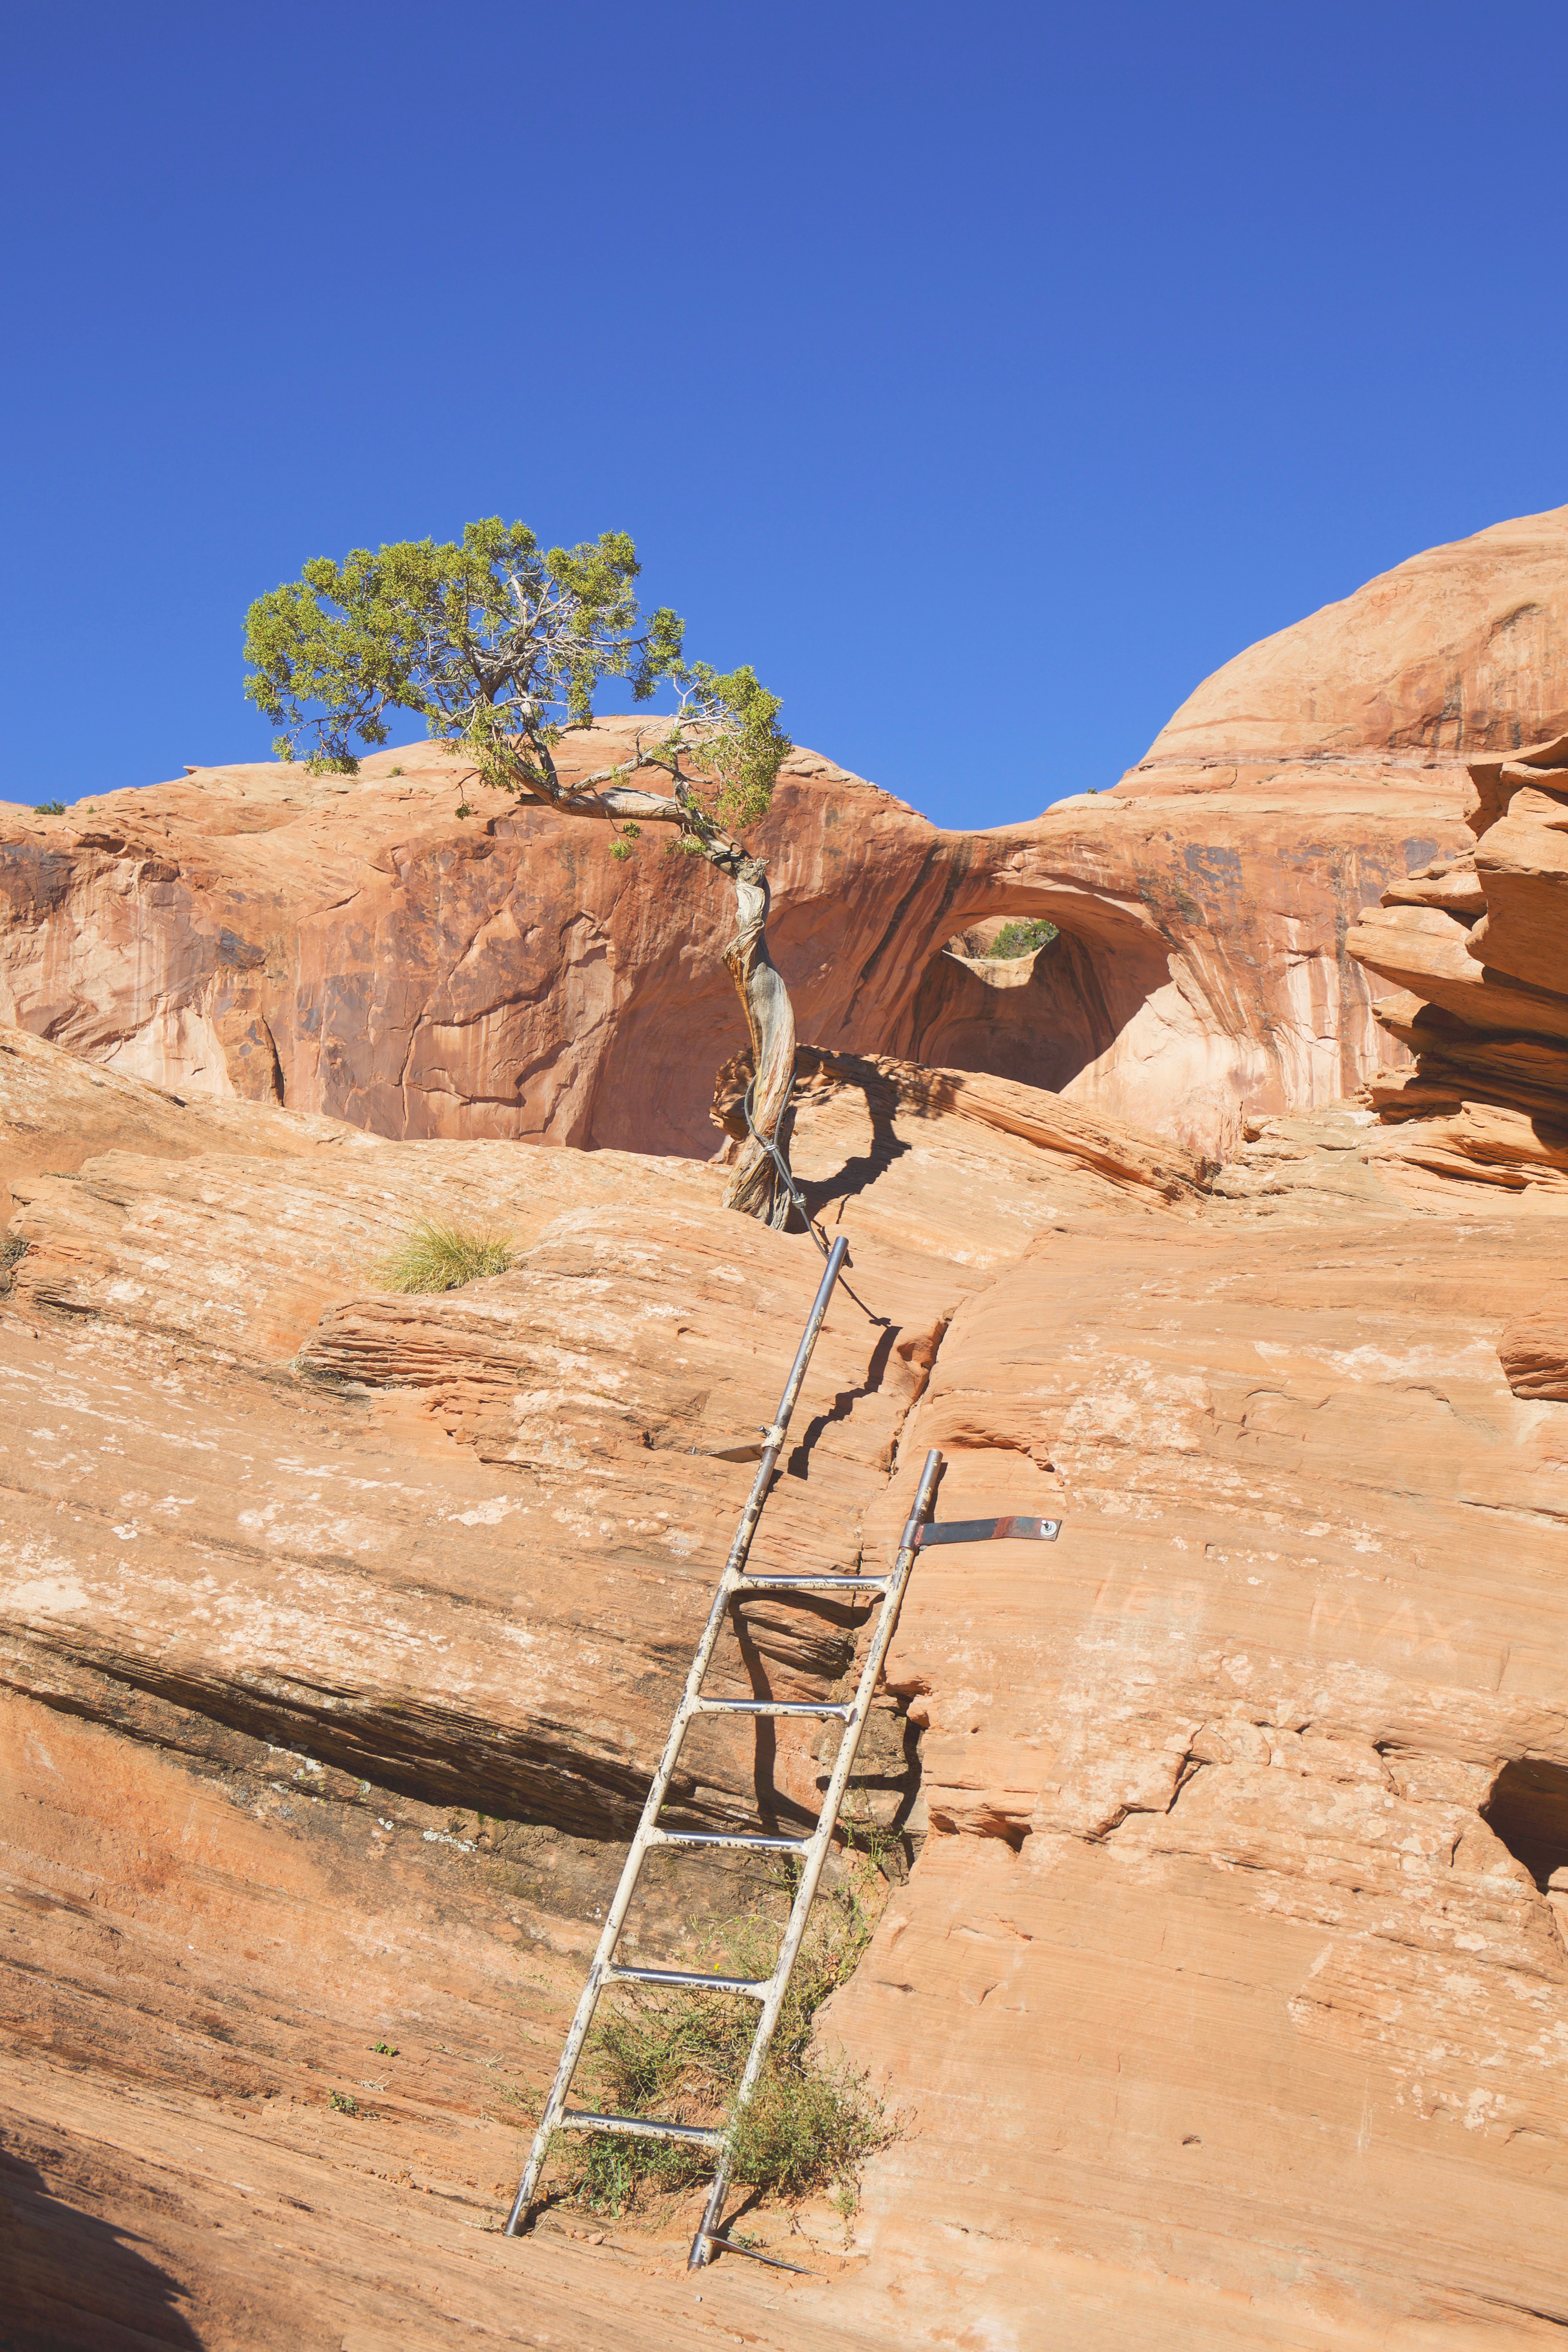
landscape, rock, wilderness, mountain, desert, valley, formation, cliff, soil, canyon, terrain, material, geology, badlands, wadi, landform, natural environment, geographical feature